Kosovo Polje railway station

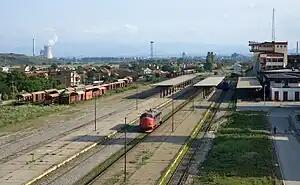
The station in July 2009

Kosovo Polje railway station (Fushë Kosova railway station) is a station in the town of Kosovo Polje, Kosovo. It is the largest railway station in Kosovo and headquarters of Kosovo Railways.